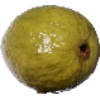
Label: Guava 1